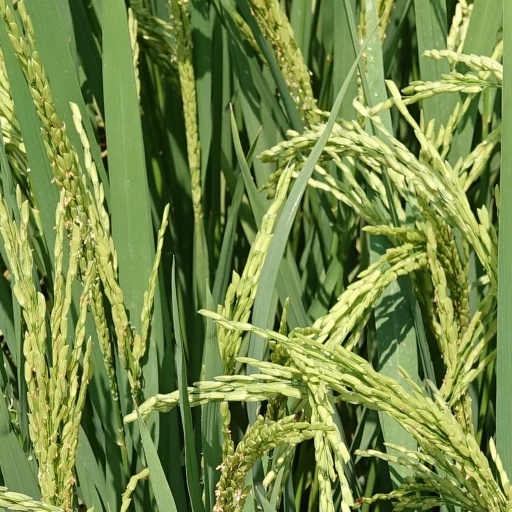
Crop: rice